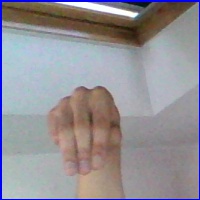
Letra: M